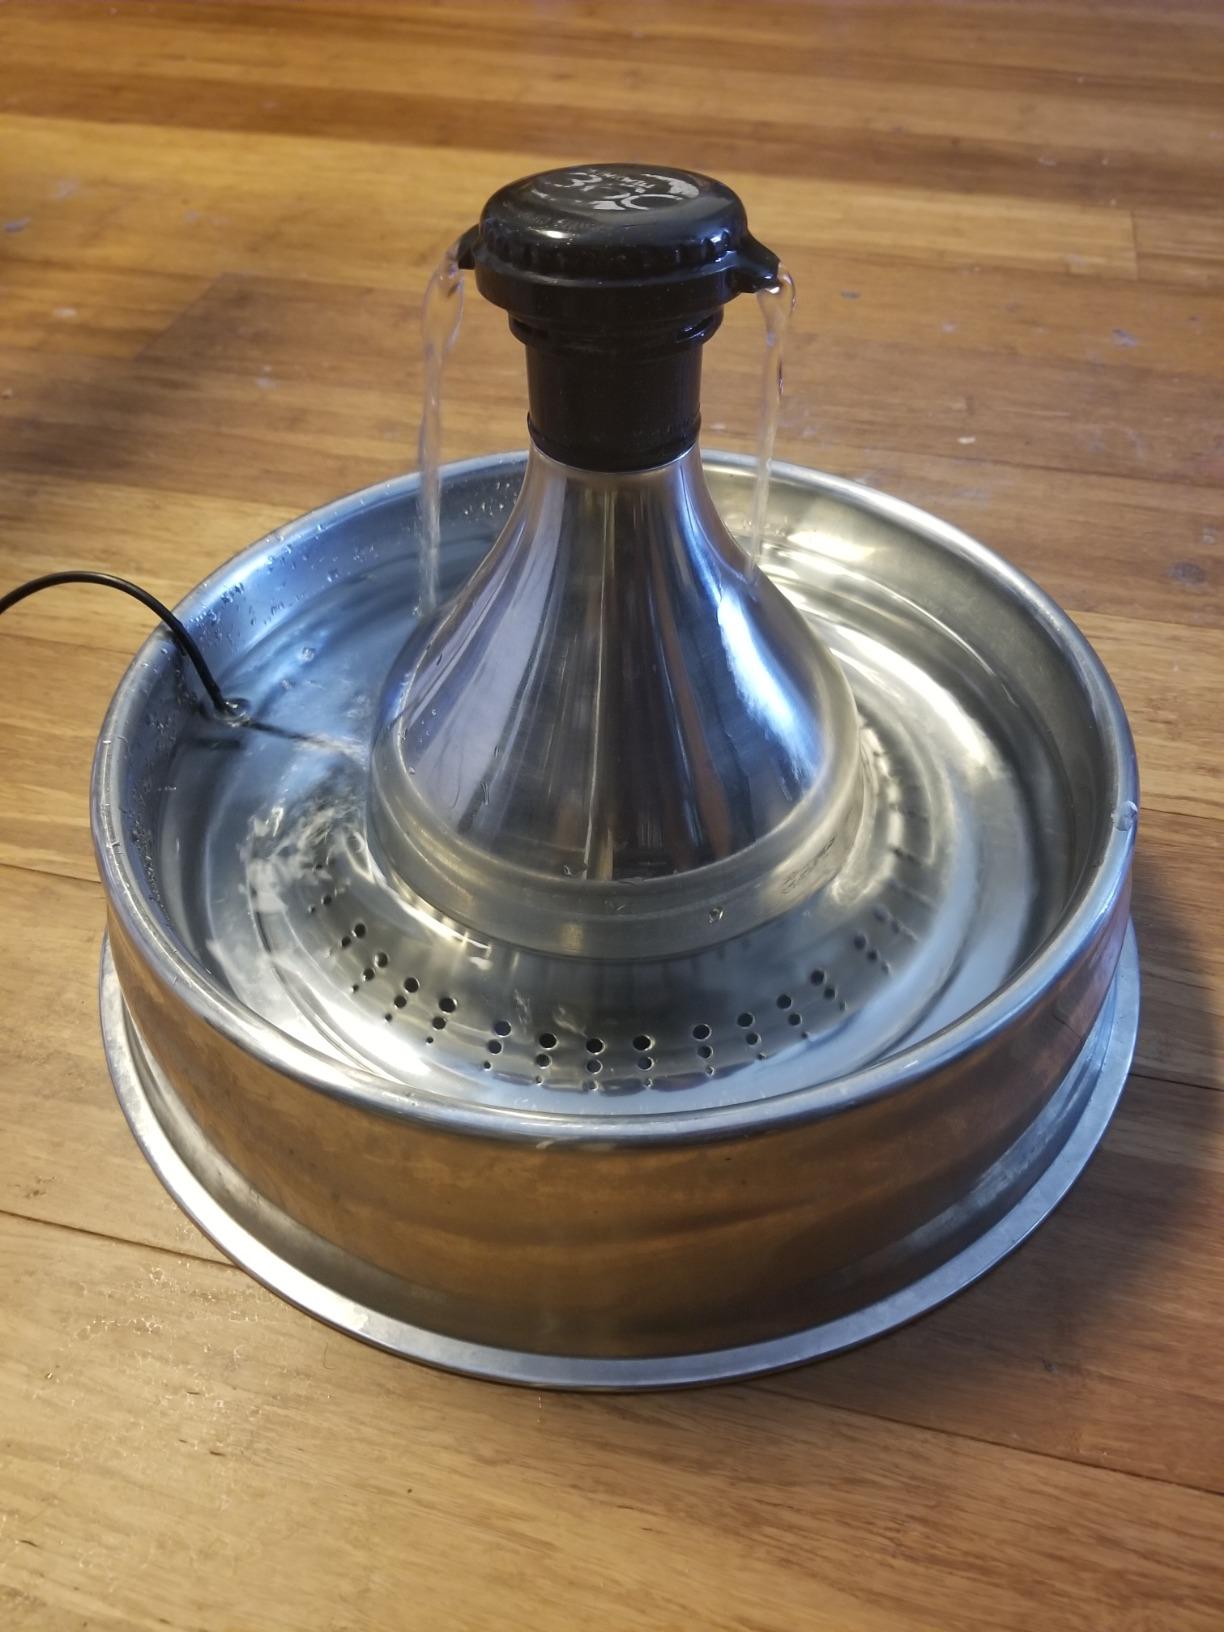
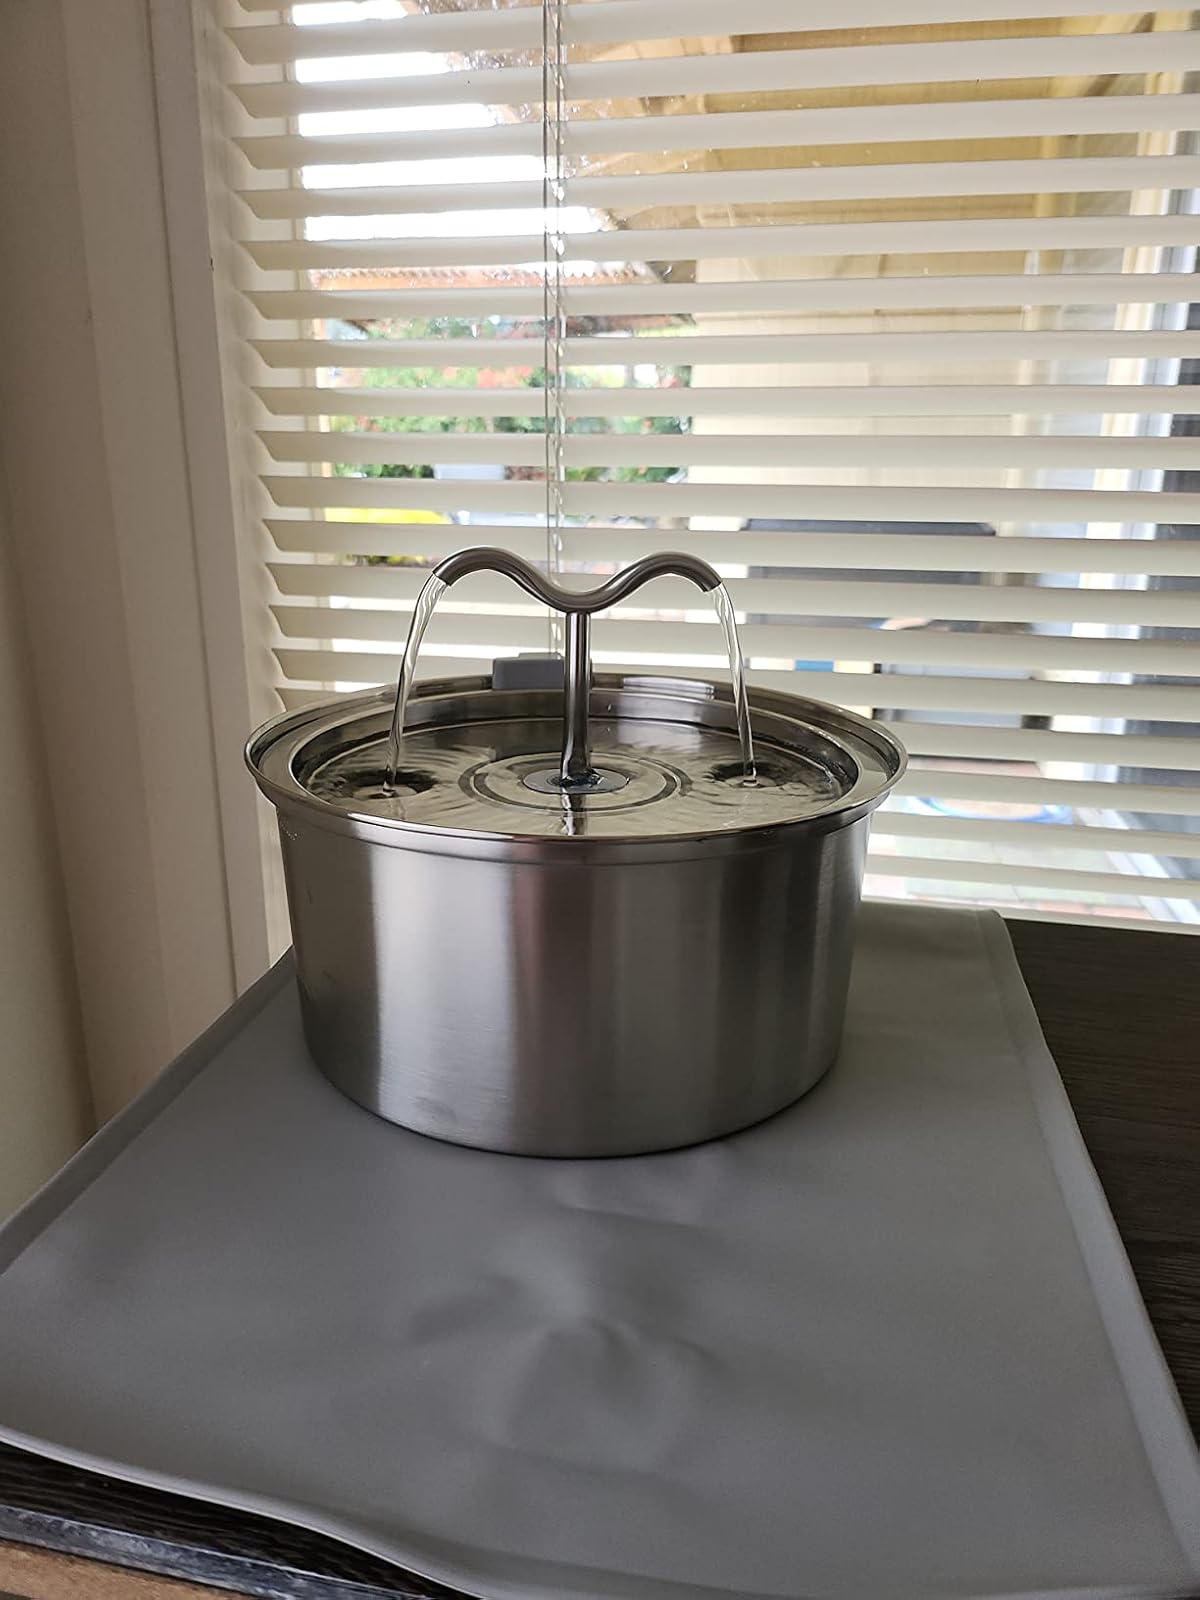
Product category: items_bowl
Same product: no